Sexuality in ancient Rome

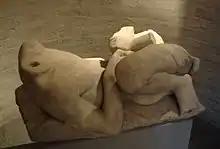
A prostitute having sex with a client; though fragmentary, an uncommonly found depiction of such a scene in sculpture (Glyptothek Museum, 1st century CE)

The rape of women is a pervasive theme in the myths and legends of early Rome. The legendary founders Romulus and Remus were born from the rape of the Vestal Rhea Silvia by the god Mars. Romulus and his "band of freebooters" can transform their all-male settlement into a city only by the "rape" of the Sabine women, that is, by forcibly abducting the daughters of their Sabine neighbors to take as wives. The overthrow of the Roman monarchy and the establishment of the Republic was precipitated by the rape of the much-admired Lucretia by Sextus Tarquinius, the king's son. The legend crystallizes the Roman view of unchecked "libido" as a form of tyranny.